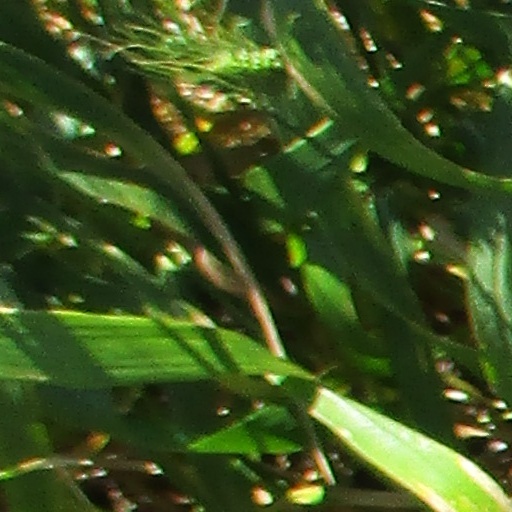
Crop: wheat